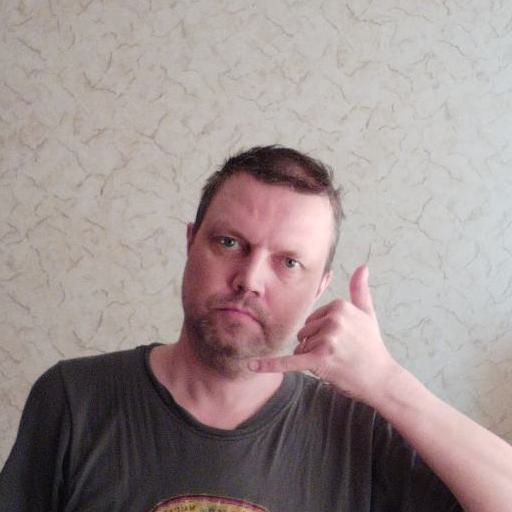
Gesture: call